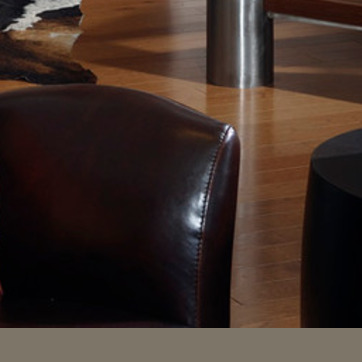
Material: leather